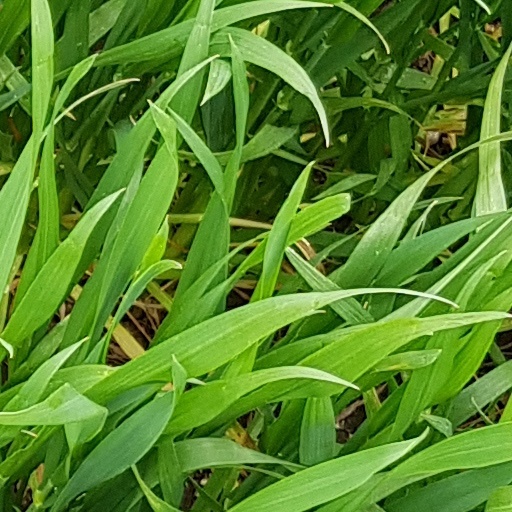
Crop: wheat